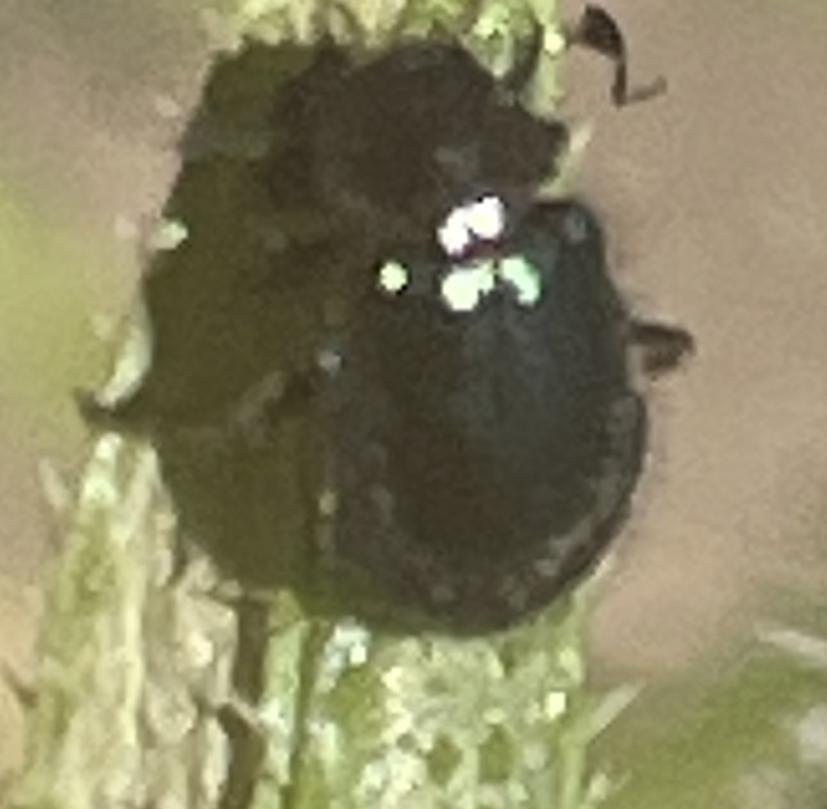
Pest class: predators